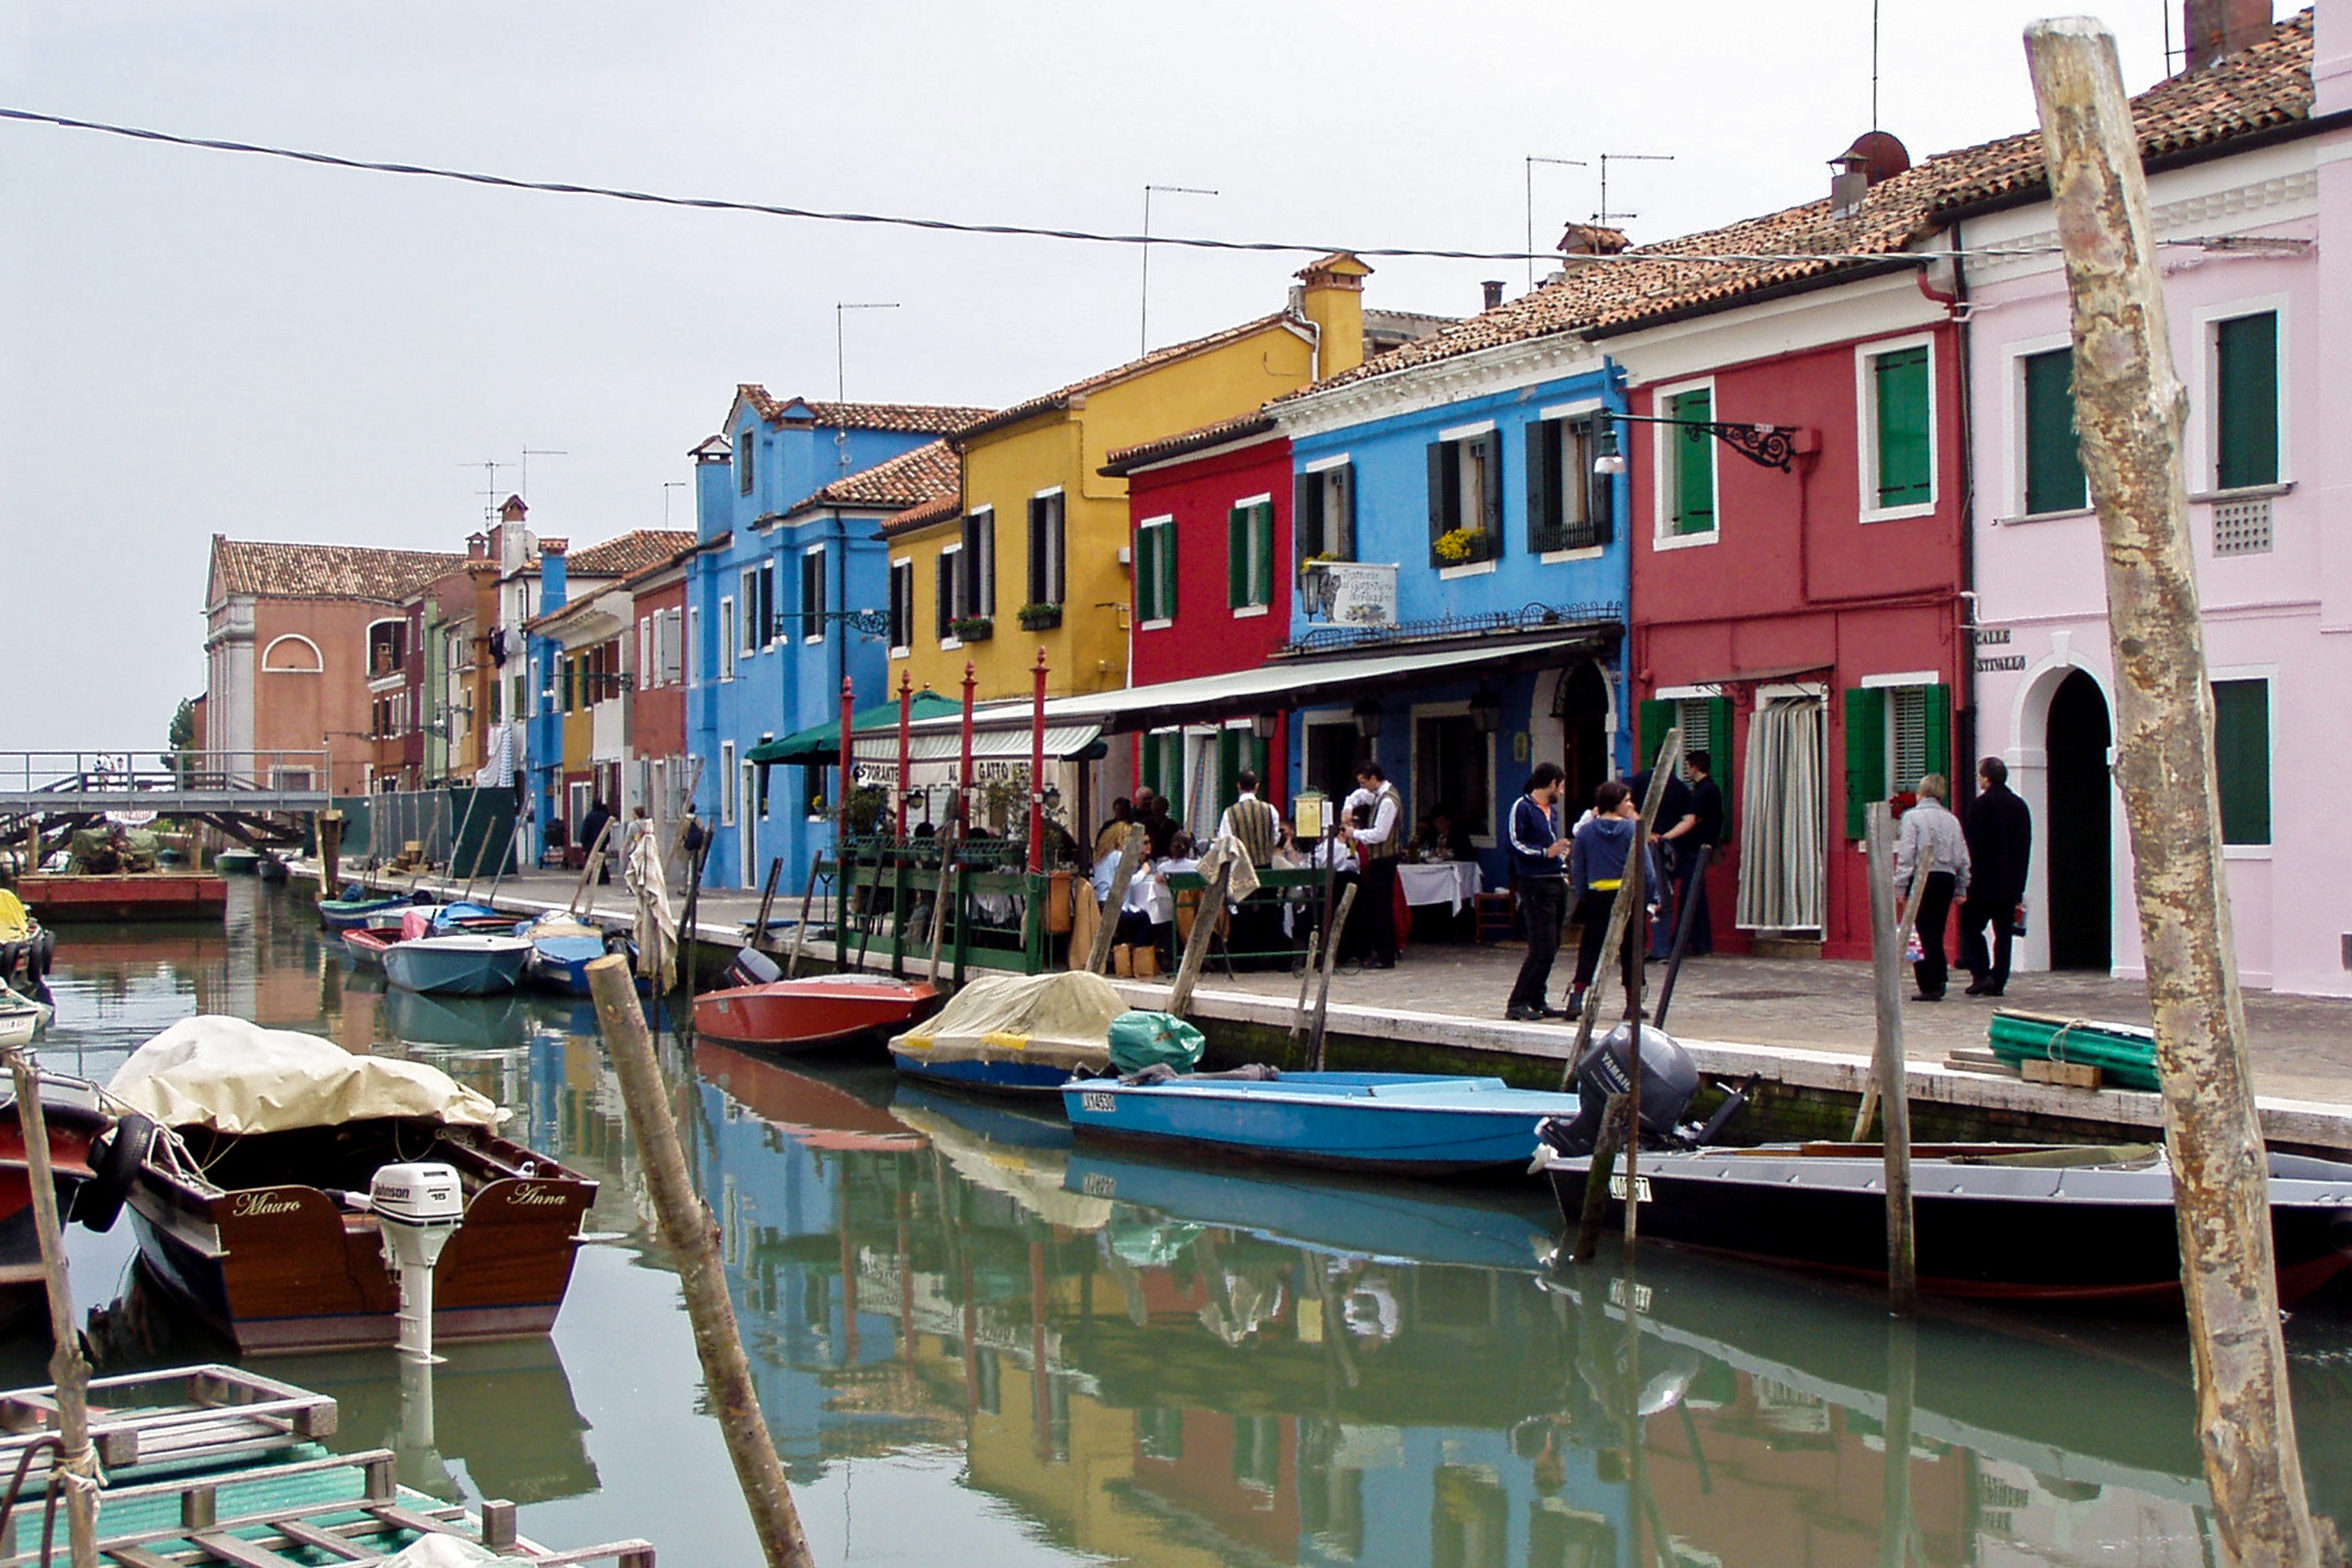
water, road, boat, town, canal, vacation, vehicle, italy, venice, waterway, colors, buildings, boats, reflections, channel, murano, neighbourhood, colourful houses